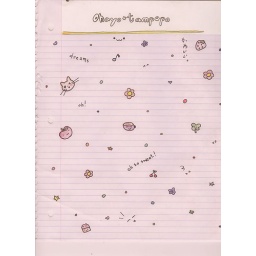
hand drawn and colored (mostly!), pink and yellow overlay in photoshop